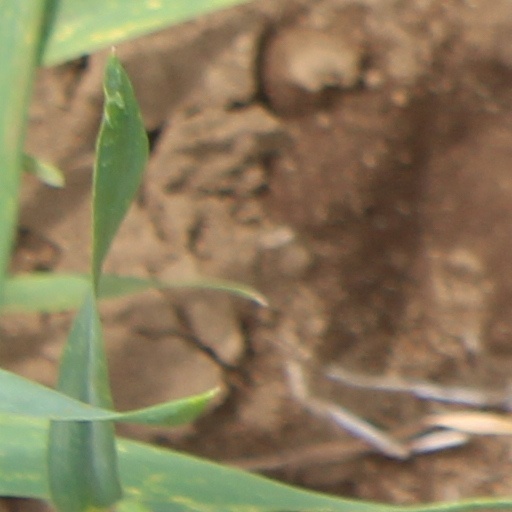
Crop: wheat